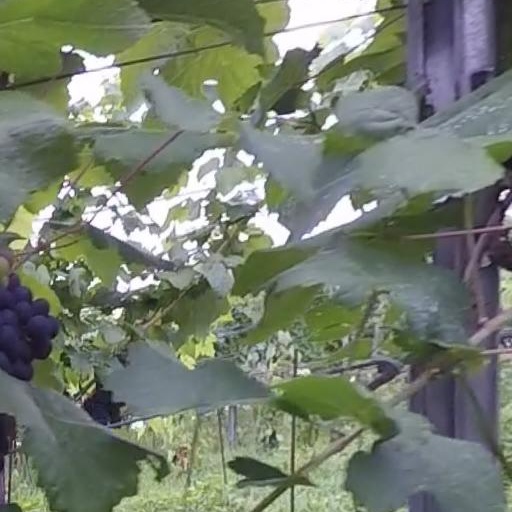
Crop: grape